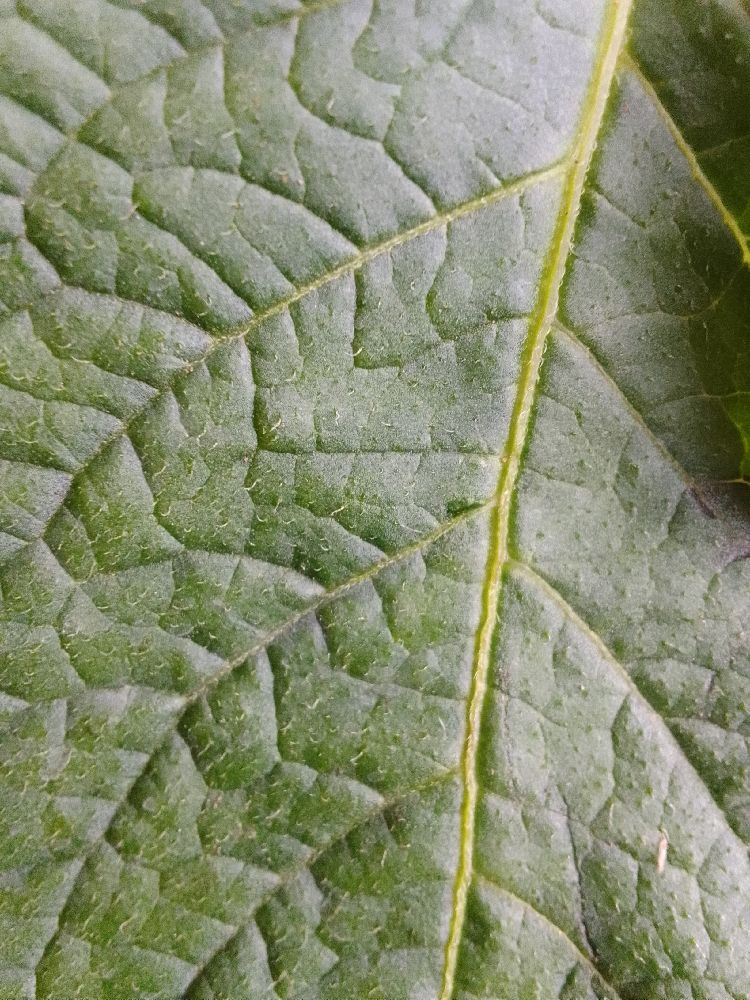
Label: Healthy